Catalina Andramuño

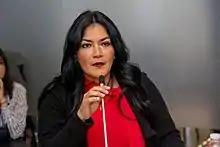

Catalina Andramuño Zeballos is an Ecuadorian doctor and magister in health who served under the government of Lenín Moreno as Minister of Public Health of Ecuador between 3 July 2019 until 21 March 2020, after which she resigned in the midst of the COVID-19 pandemic.